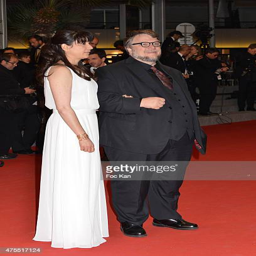
person and film director attend person during festival